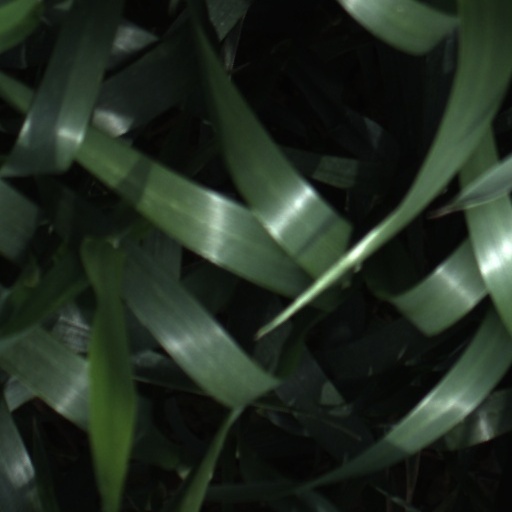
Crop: wheat